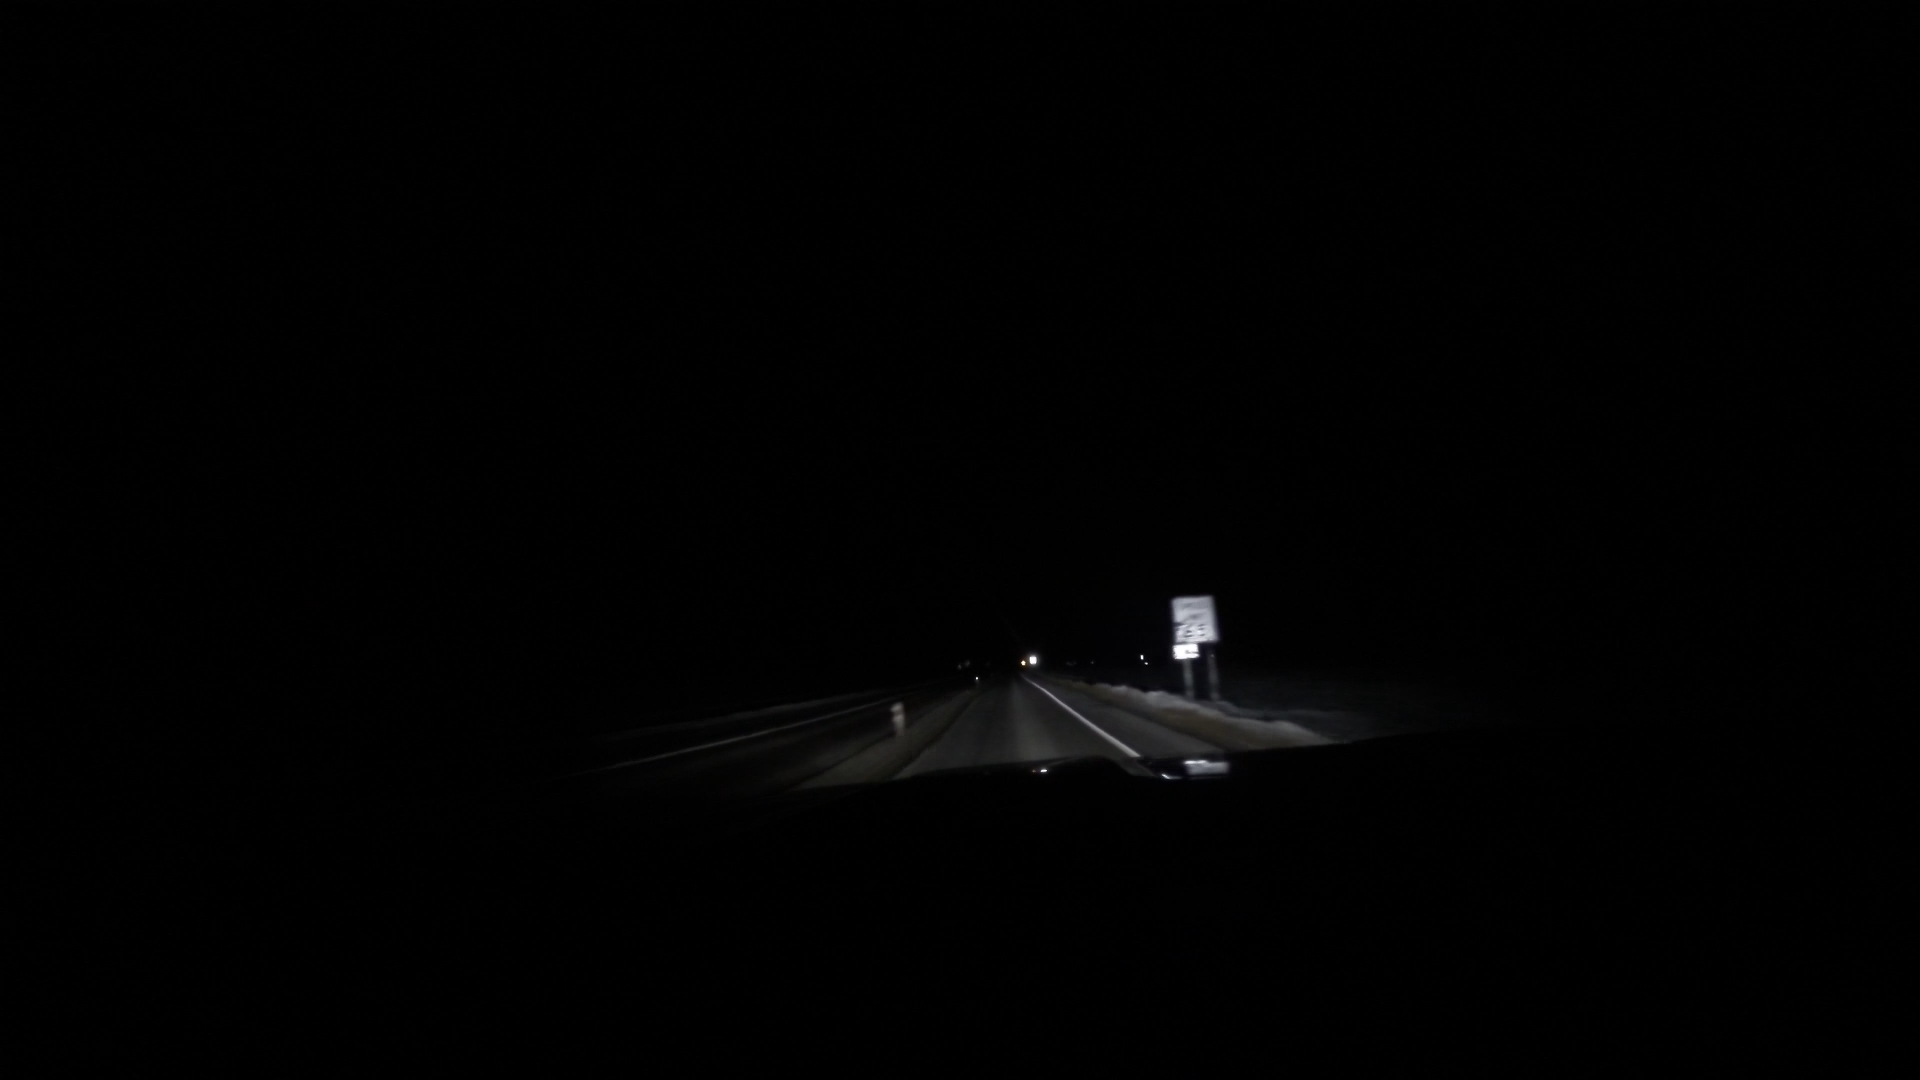
Speed limit sign label: mph65